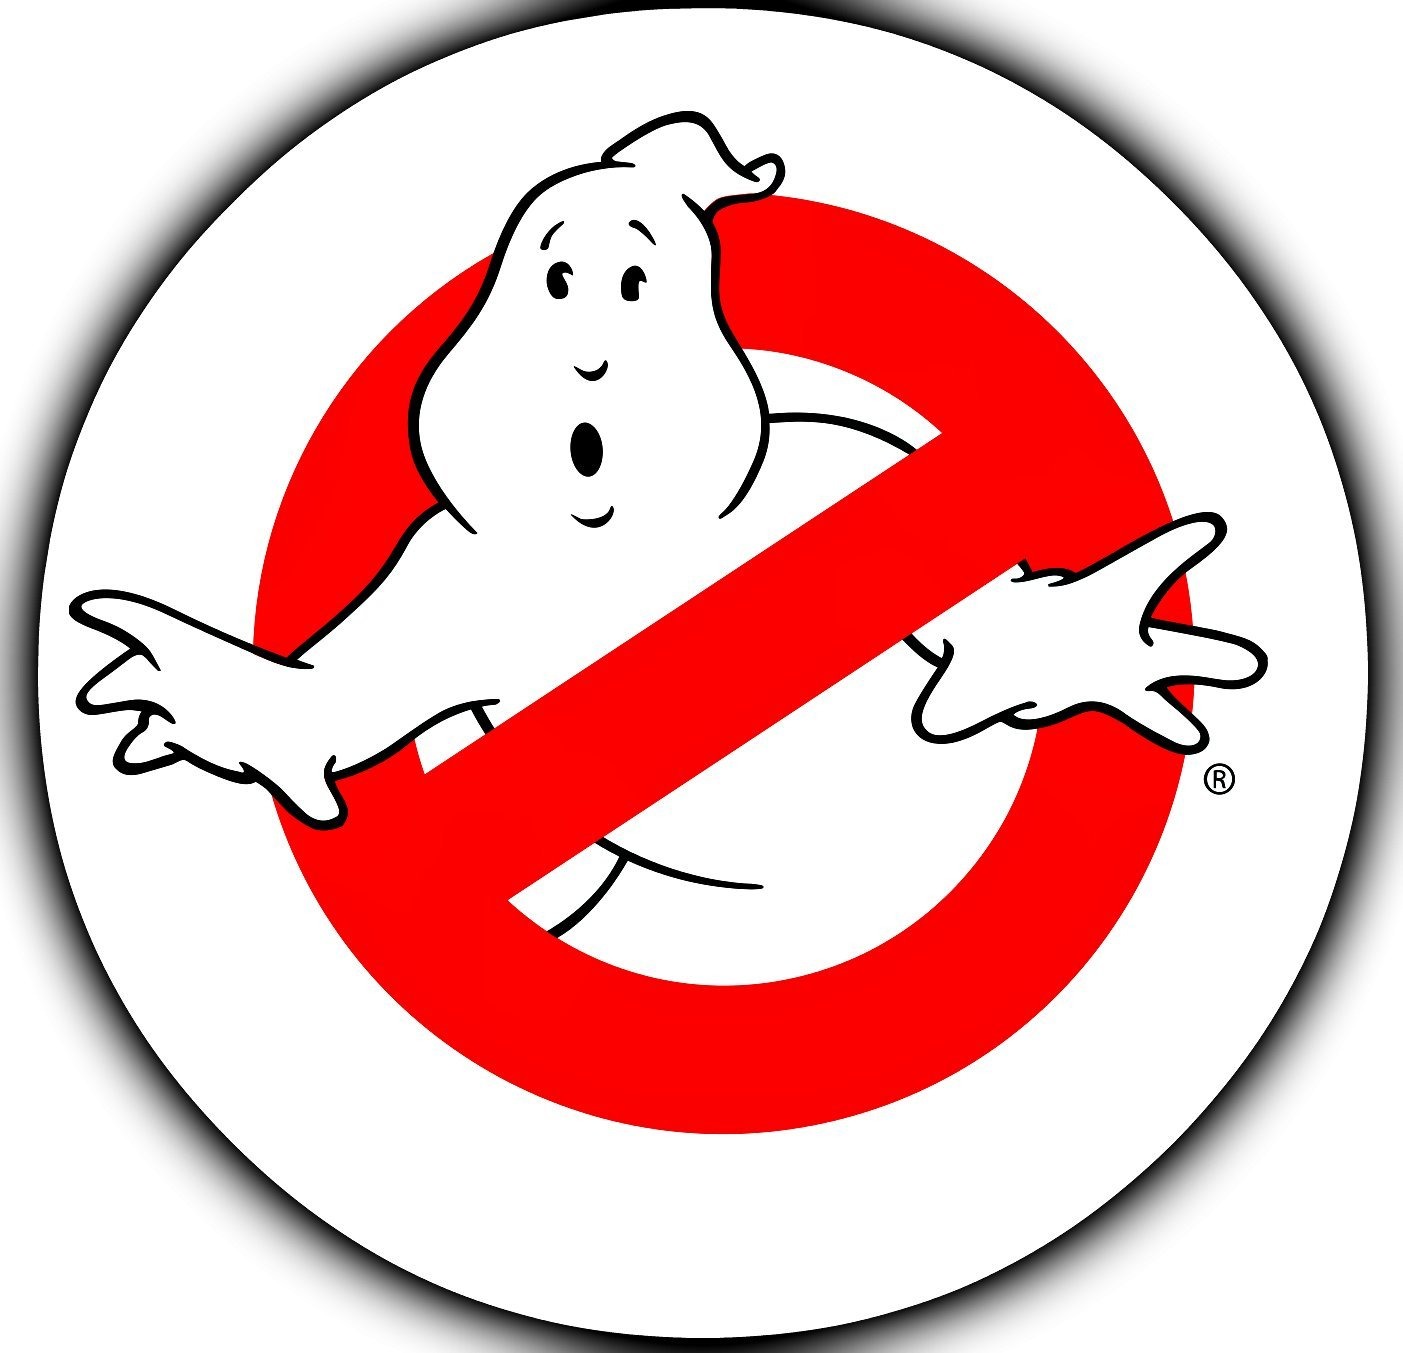
Item Name: Ghostbusters Vintage Retro 80s Edible Image Photo Sugar Frosting Icing Cake Topper Sheet Personalized Custom Customized Birthday Party - 8" ROUND - 75492
Bullet Point: This listing is for one edible cake frosting image topper manufactured by SDore. It is printed on an 8 x 11 inch frosting sheet with edible inks. The actual image size is approximately 7.5" x 11.5". This size will almost cover a 1/4 sheet cake. It can also be use on a 1/2 sheet cake, stick it right in the middle and then you have room around the edges for decorations, fruit, candy or whatever else you would like to add. This frosting sheet is Inkedibles brand, and they are Kosher Parve.
Product Description: This listing is for one edible cake frosting image topper manufactured by SDore. It is printed on an 8 x 11 inch frosting sheet with edible inks. The actual image size is approximately 7.5" x 11.5". This size will almost cover a 1/4 sheet cake. It can also be use on a 1/2 sheet cake, stick it right in the middle and then you have room around the edges for decorations, fruit, candy or whatever else you would like to add. This frosting sheet is Inkedibles brand, and they are Kosher Parve.
Value: 1.0
Unit: Count

Price: 14.8